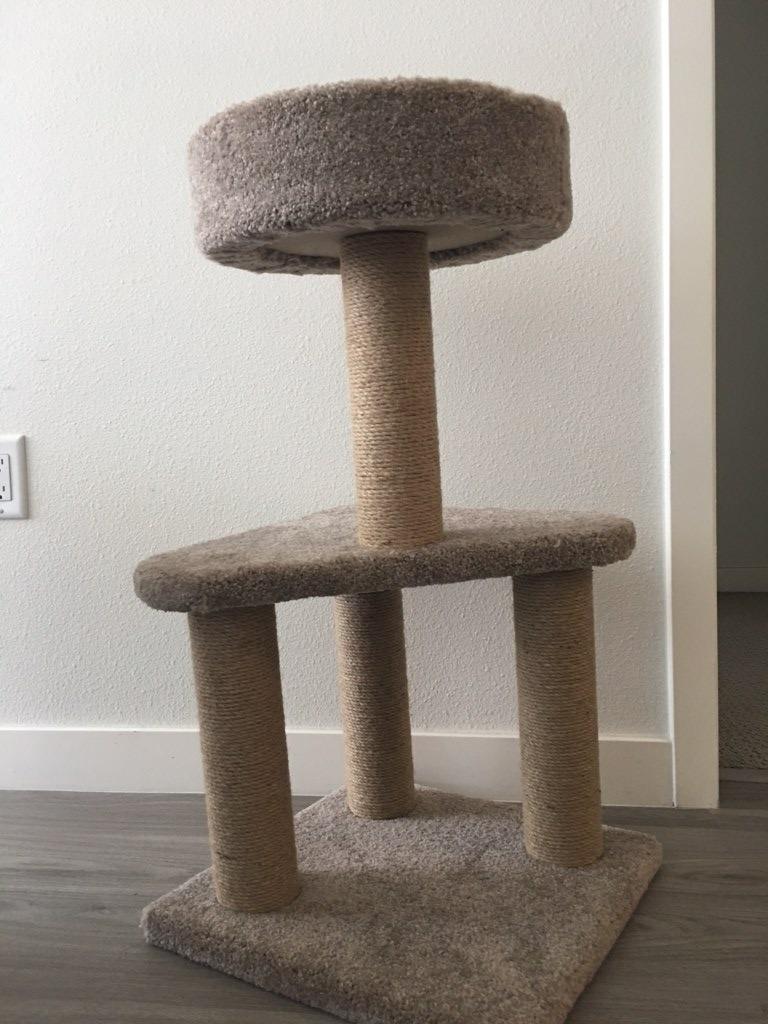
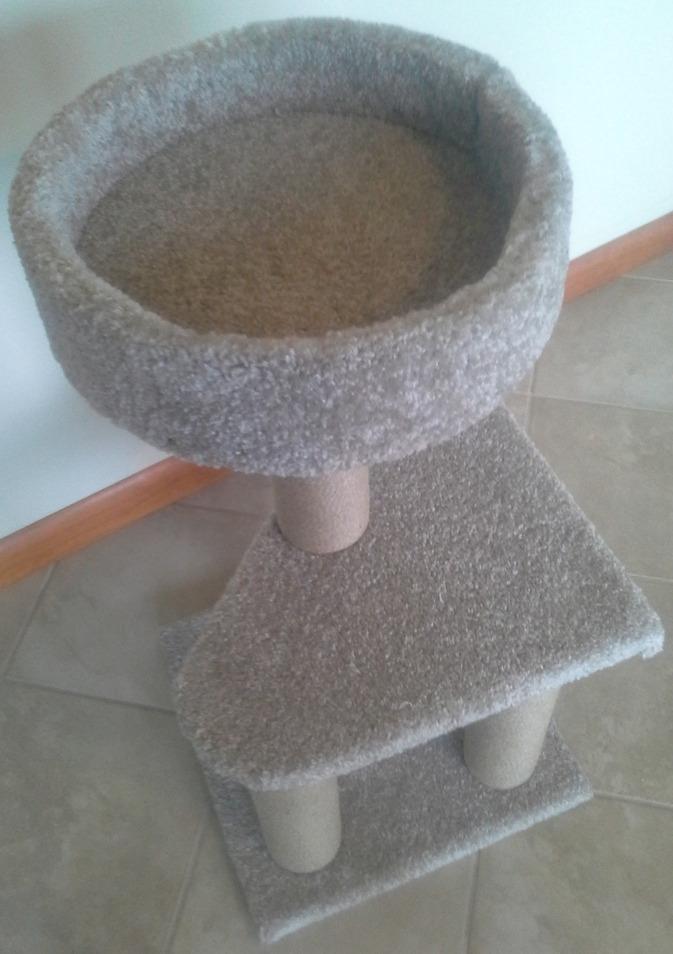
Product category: items_cat tree
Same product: yes